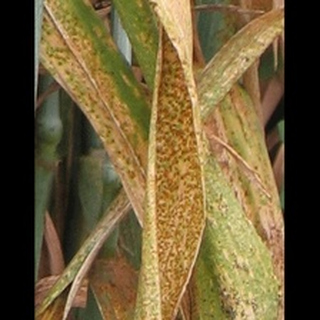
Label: wheat_brown_rust